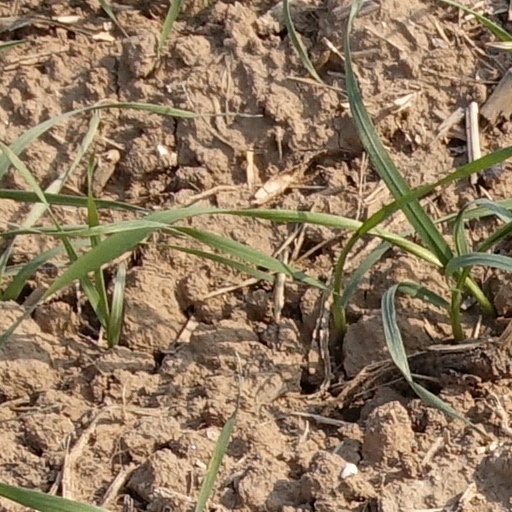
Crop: wheat